Kem Cetinay

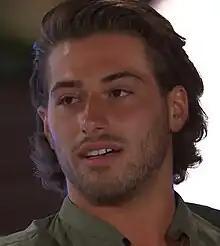
Cetinay in 2017

Kemal Cetinay (born ) is an English media personality. He currently hosts The Capital Weekender on Capital and appeared on the ITV2 reality series "Love Island", winning the show's third series in 2017.